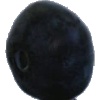
Label: blueberry